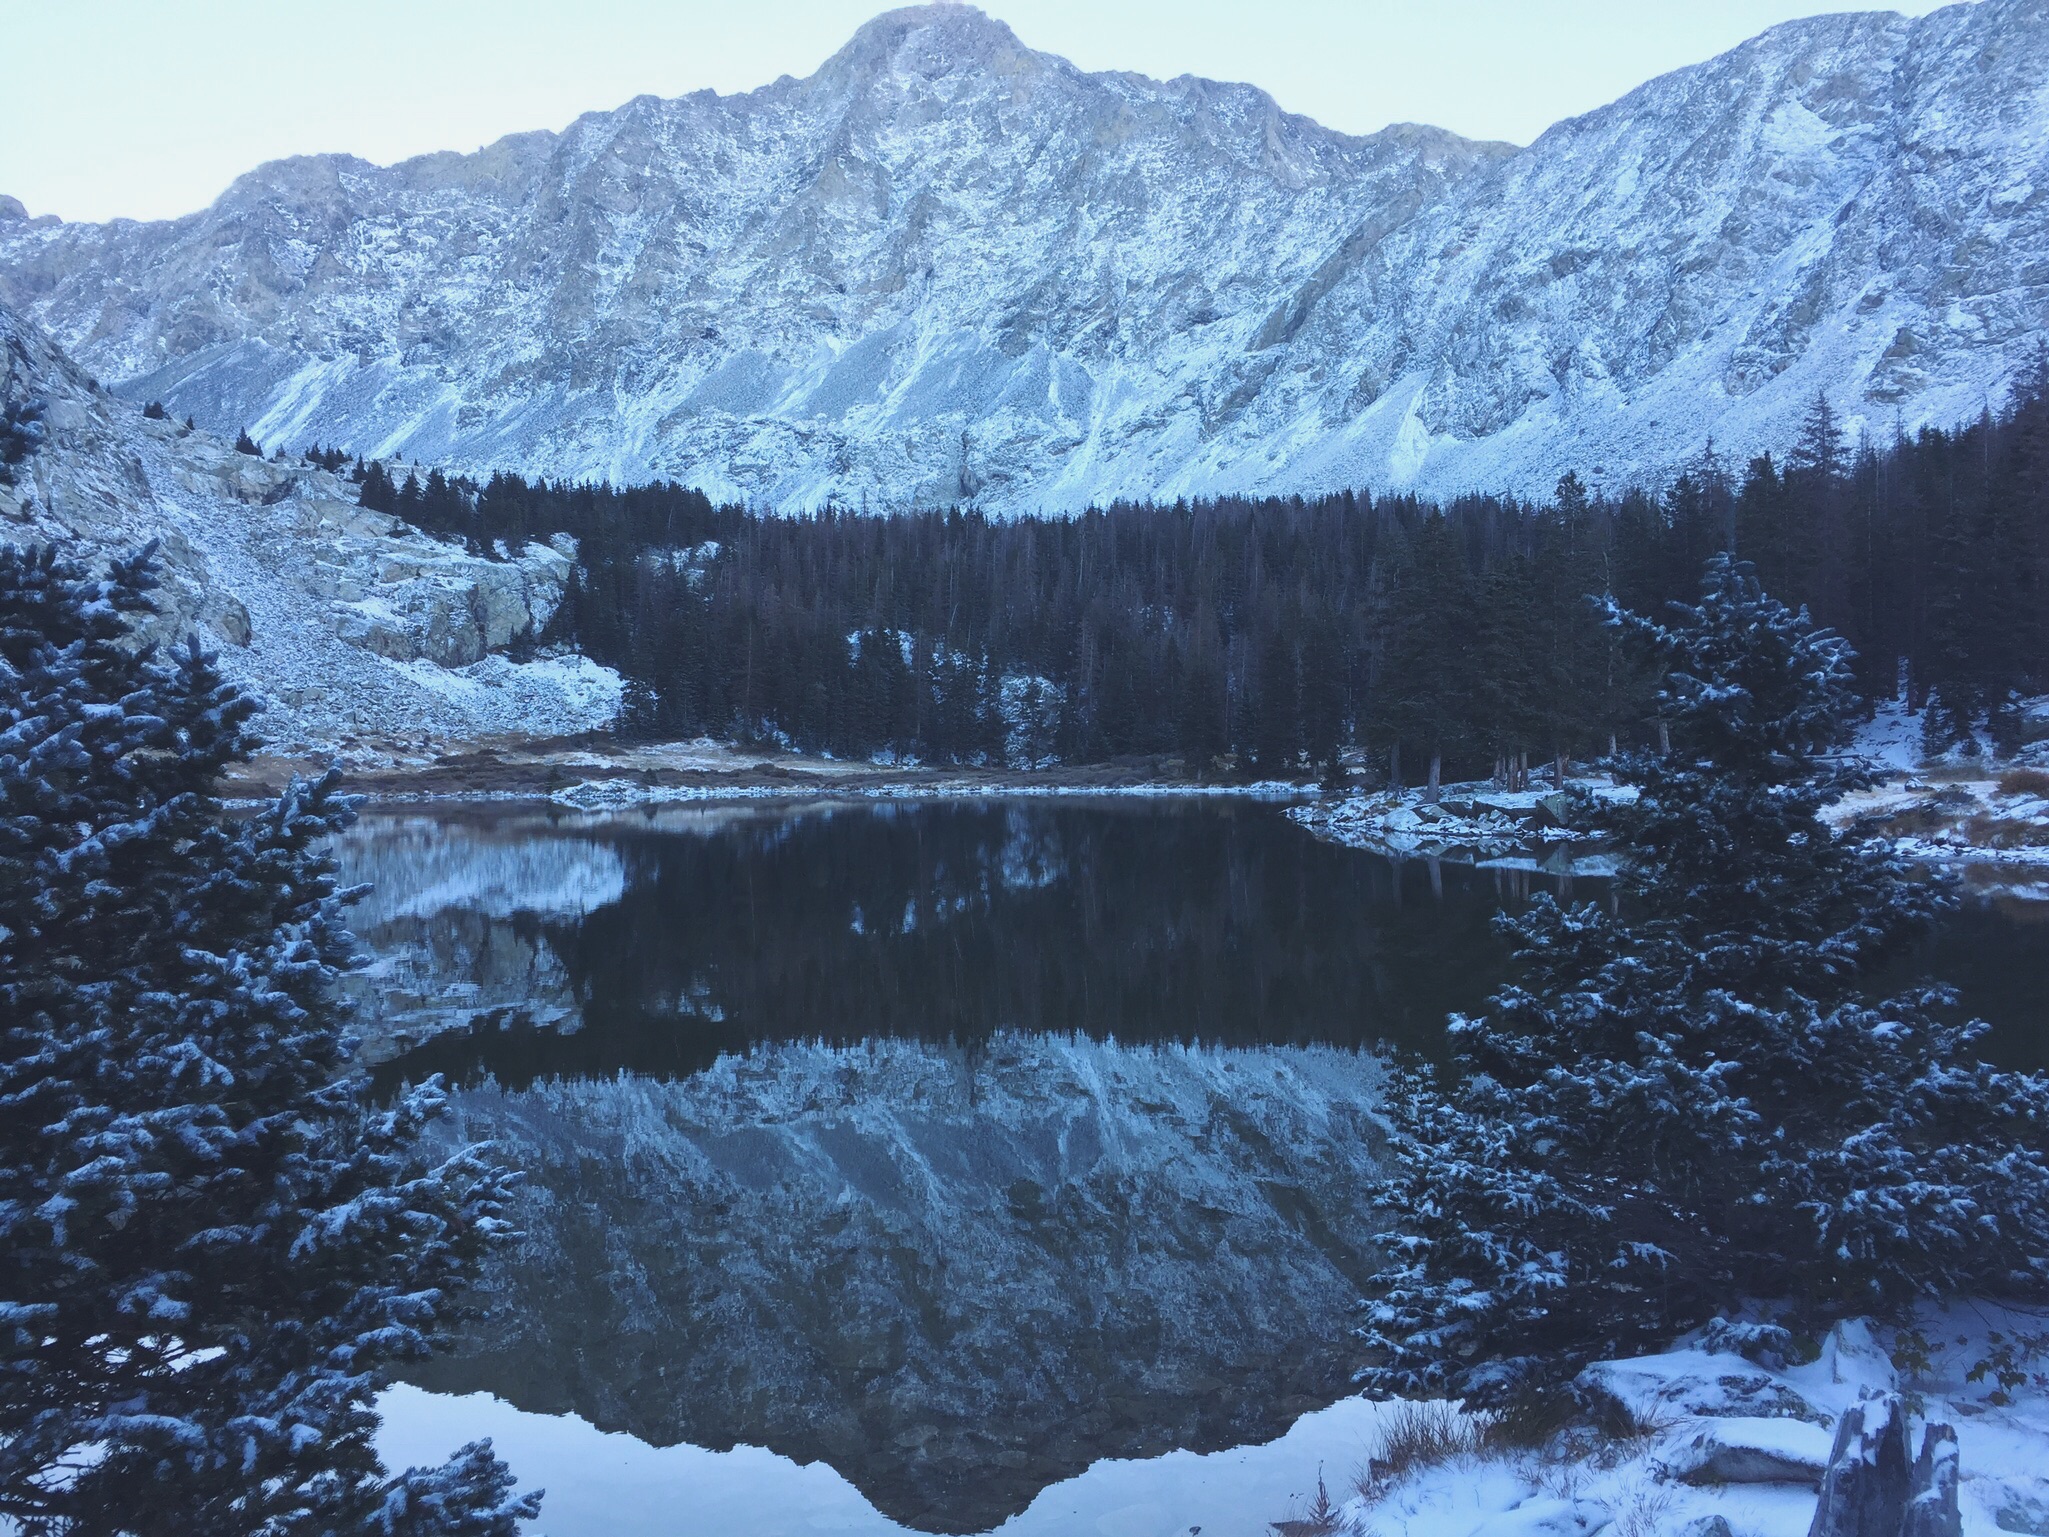
tree, wilderness, mountain, snow, winter, lake, mountain range, ice, reflection, weather, season, ridge, alps, plateau, fell, loch, landform, mountainous landforms, geological phenomenon